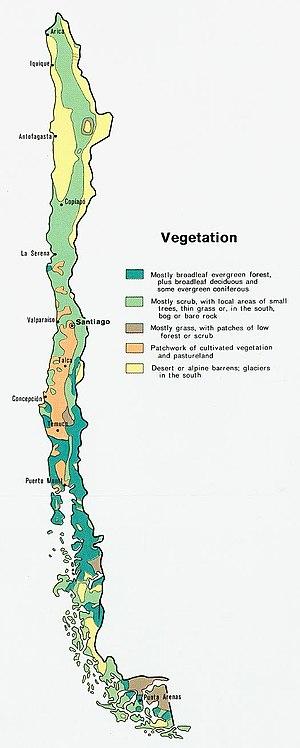
Le Chili est un pays d'Amérique du Sud habité par 17 millions de personnes et situé sur la côte Pacifique. Il est entouré par l'Argentine au nord-est, à l'est et au sud-est, la Bolivie et le Pérou au nord et s'étend sur 756 900 km² de terres. Le Chili revendique aussi 1,250 million de km² dans l'Antarctique.